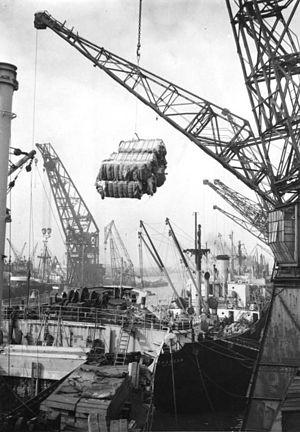
Le coton est une fibre végétale qui entoure les graines des cotonniers « véritables », un arbuste de la famille des Malvacées. Cette fibre, presque constituée de cellulose pure, est généralement transformée en fil qui est tissé pour fabriquer des tissus. Le coton est la fibre naturelle la plus produite dans le monde, principalement en Chine et en Inde. Depuis le XIXᵉ siècle, il constitue, grâce aux progrès de l'industrialisation et de l'agronomie, la première fibre textile du monde.